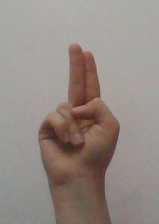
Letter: taa